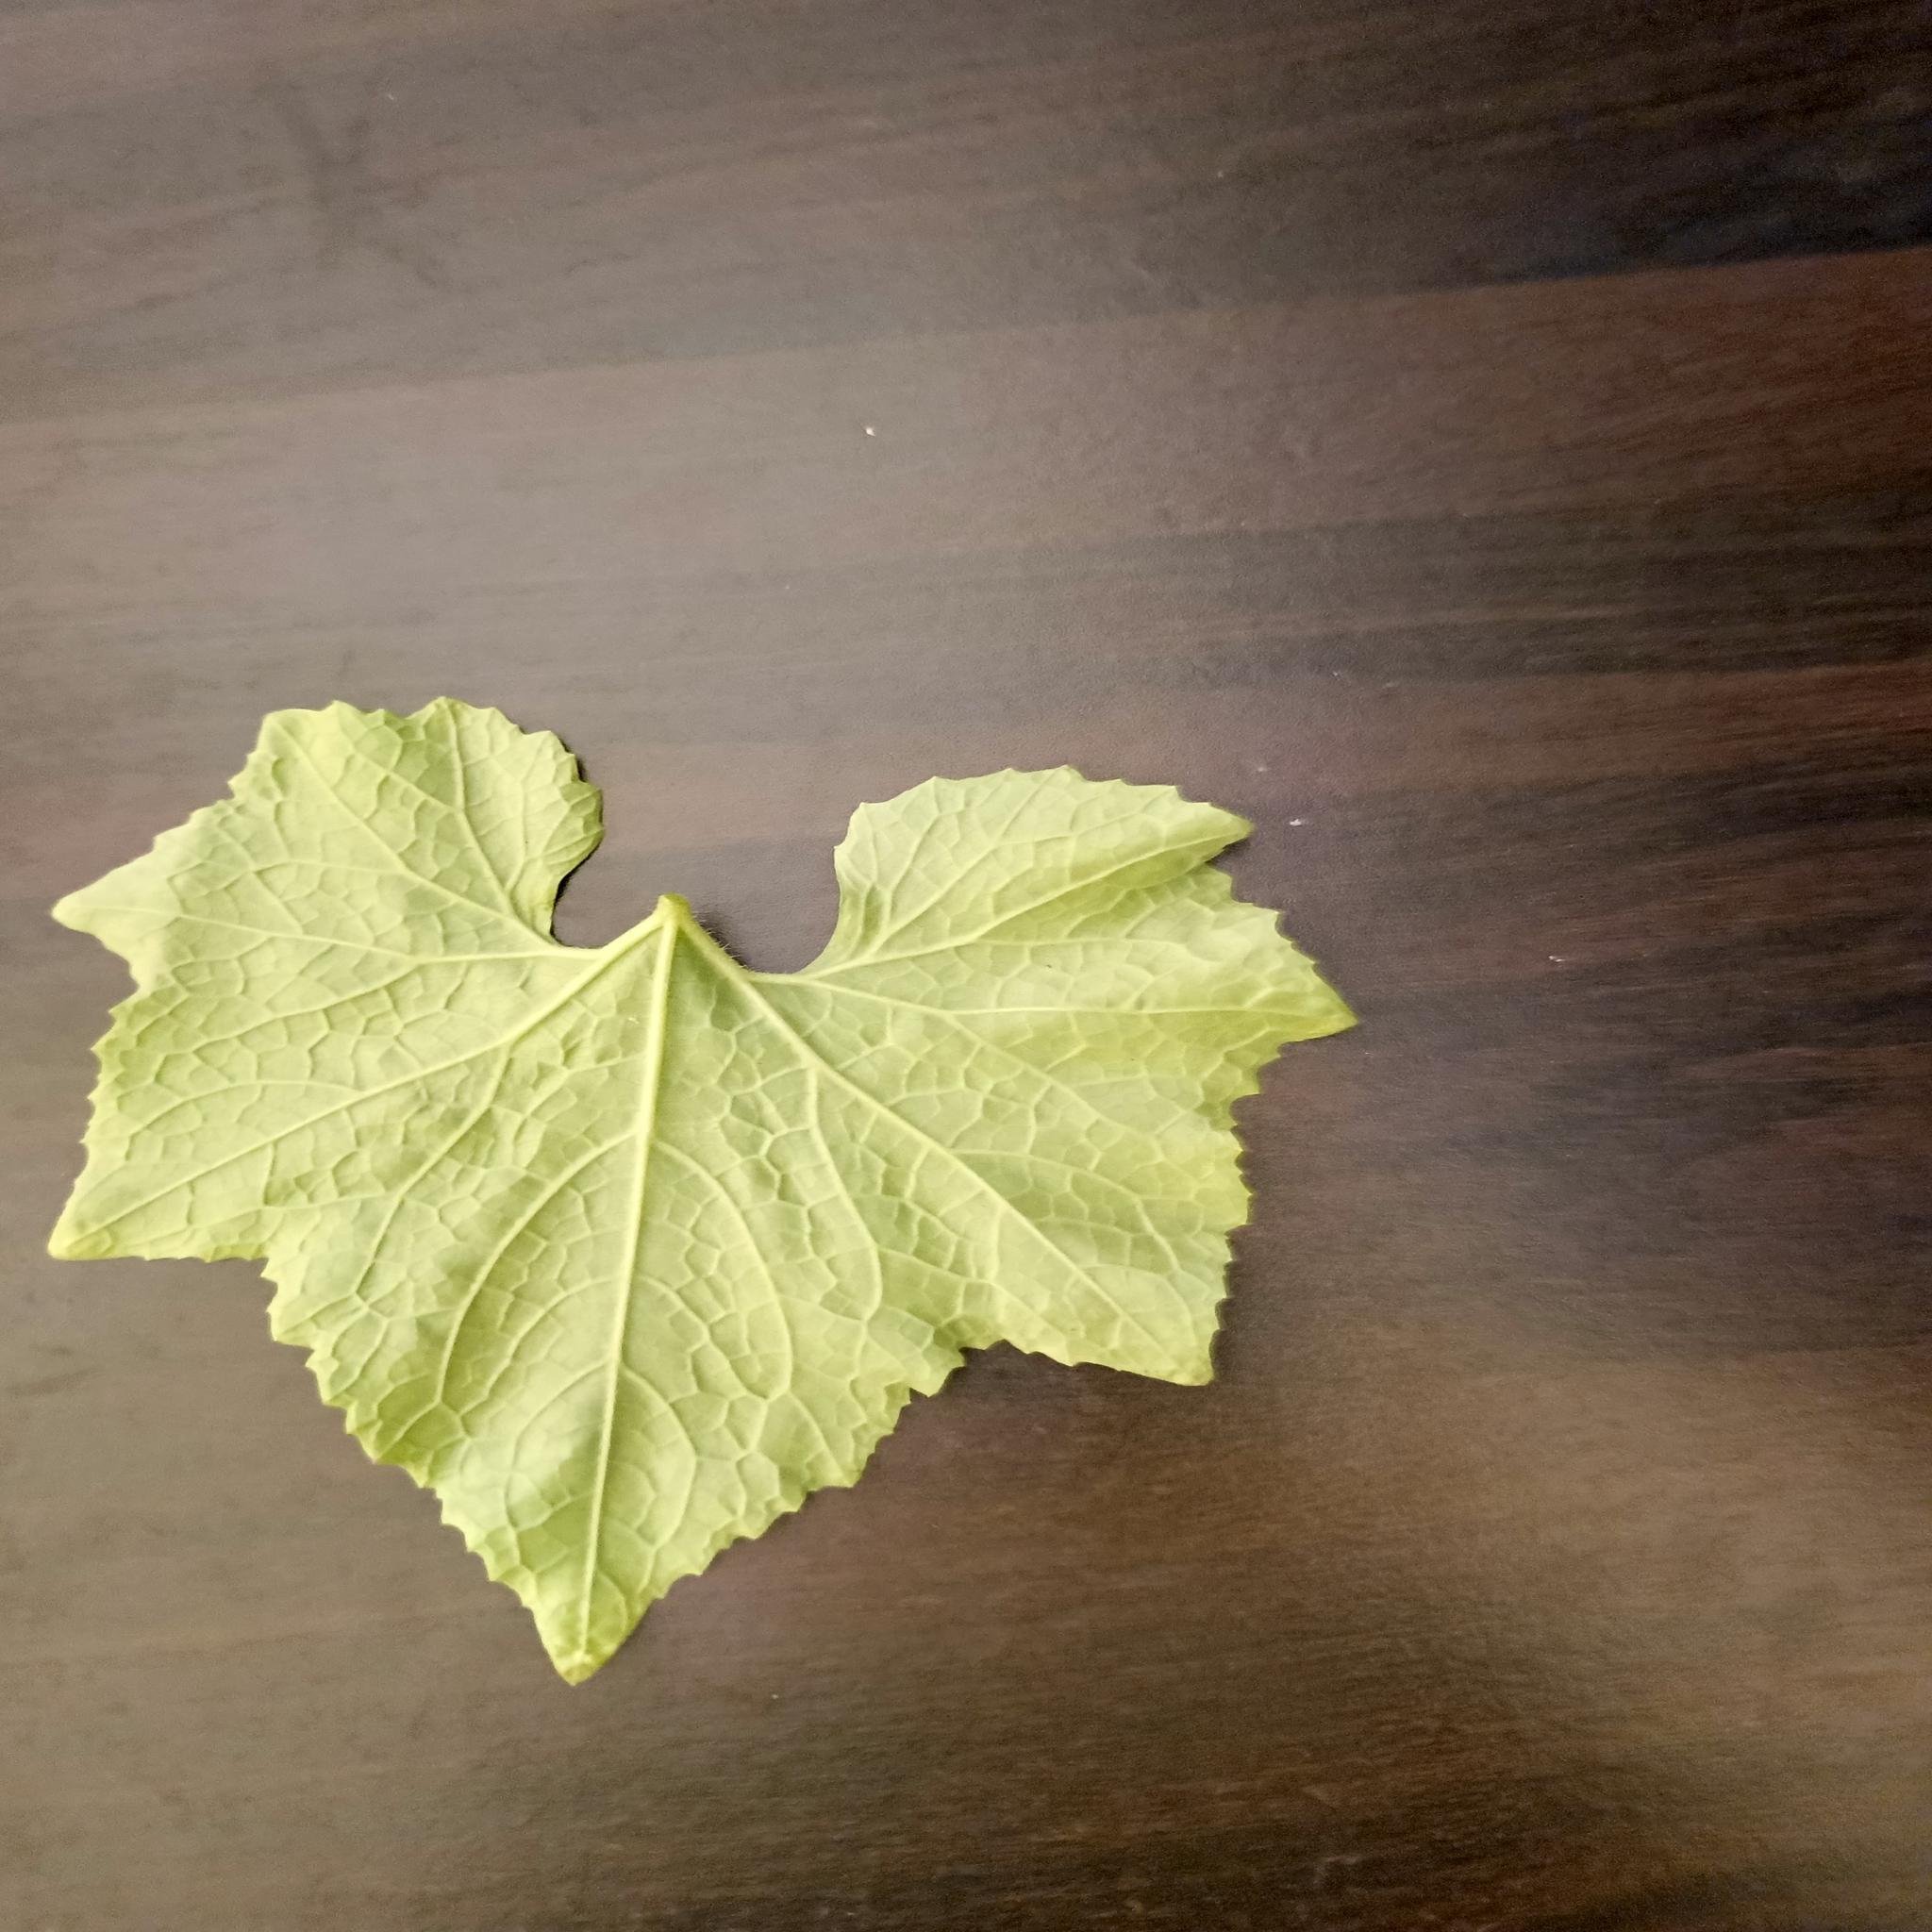
Label: Healthy